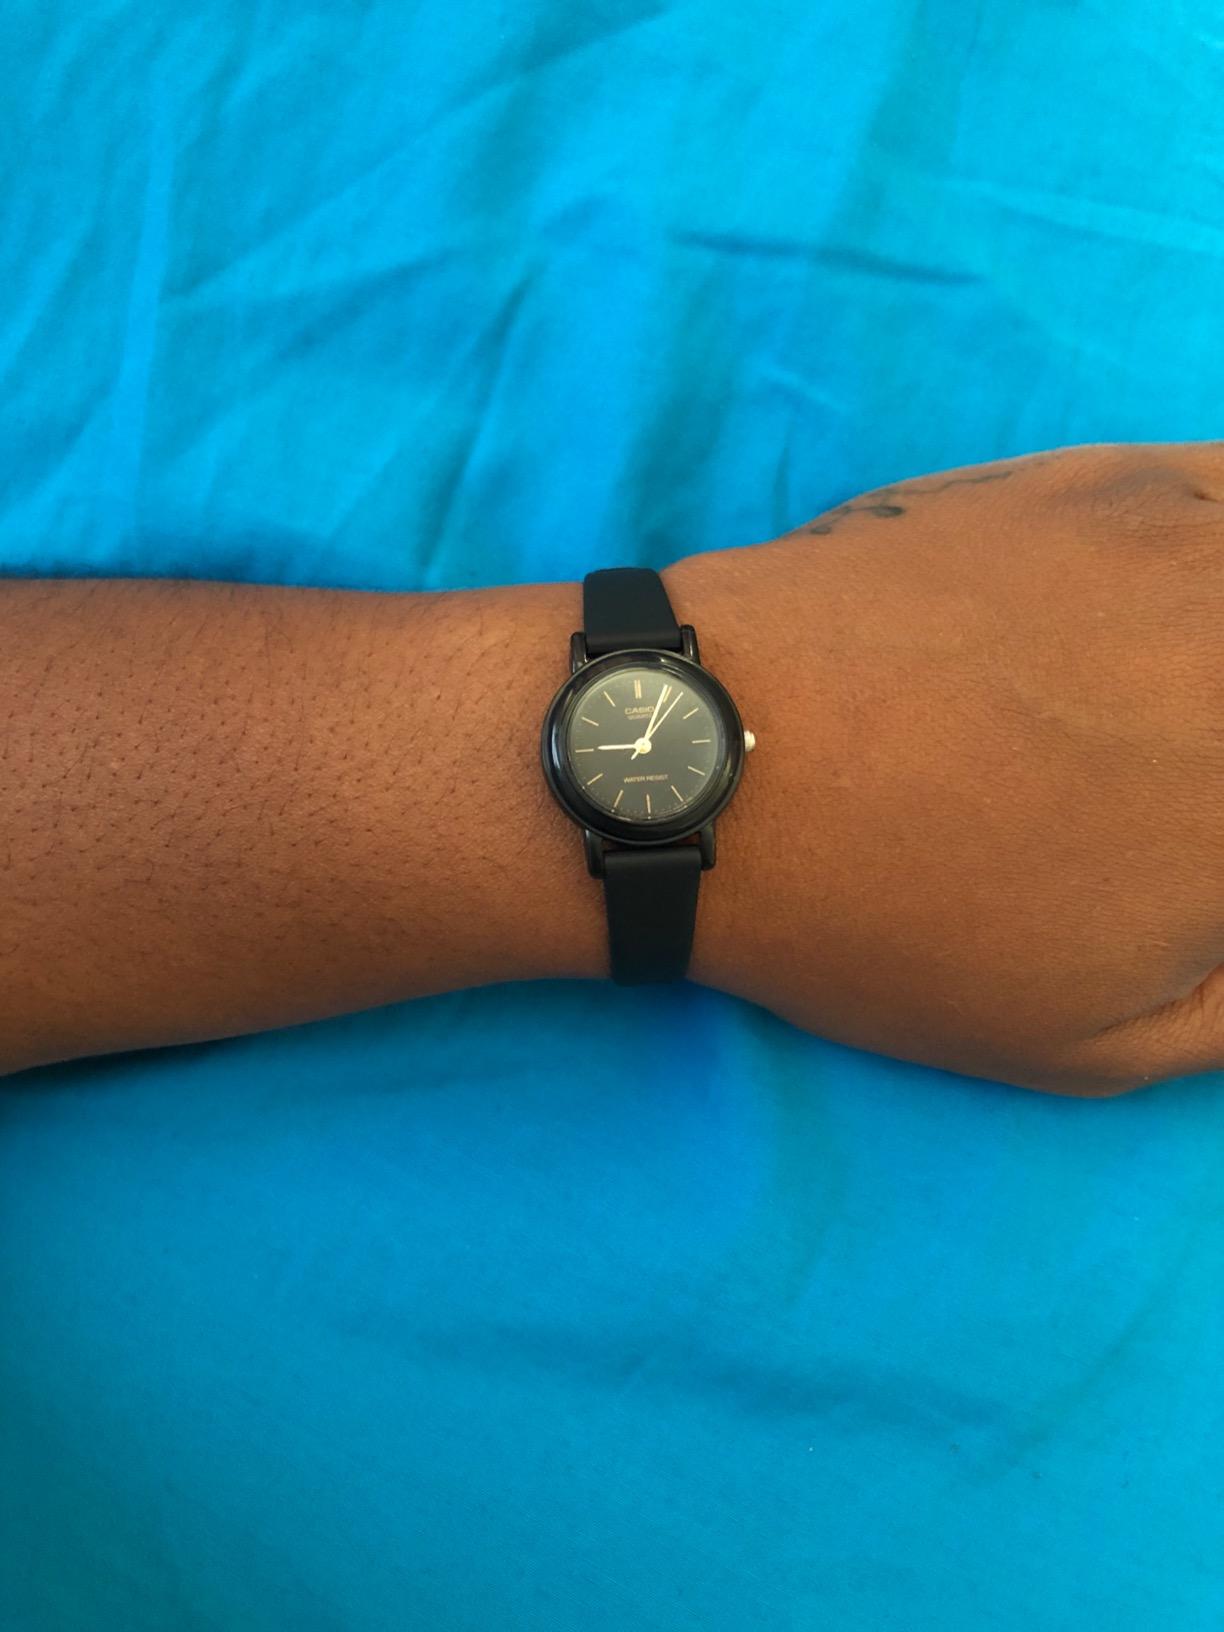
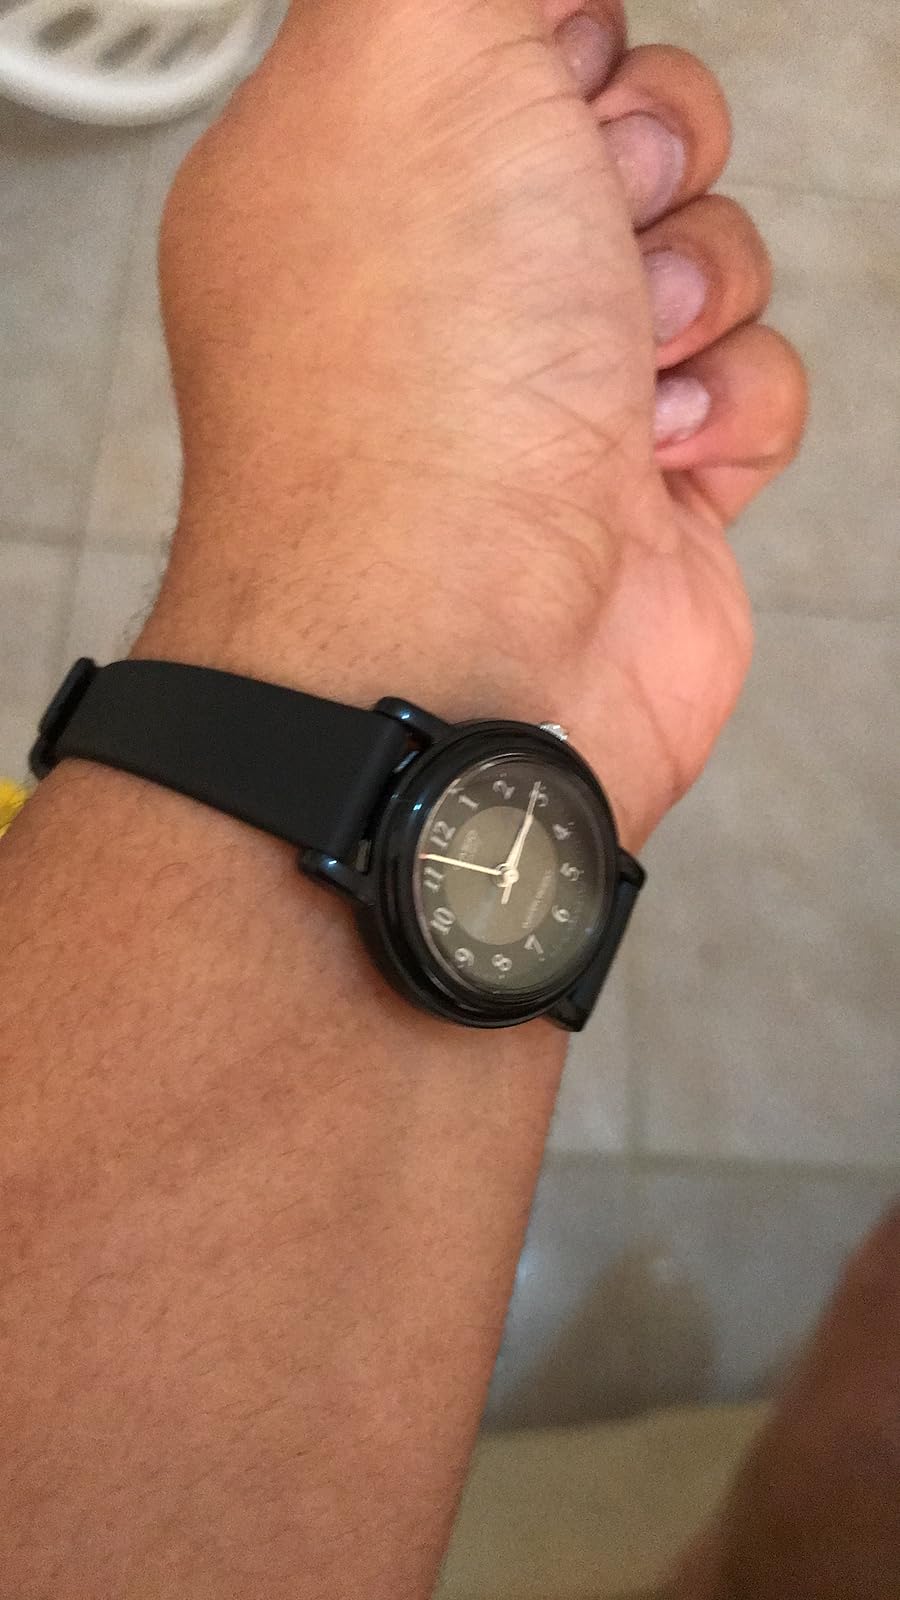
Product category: accessories_watch
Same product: no